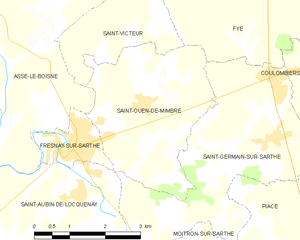
Carte des communes françaises